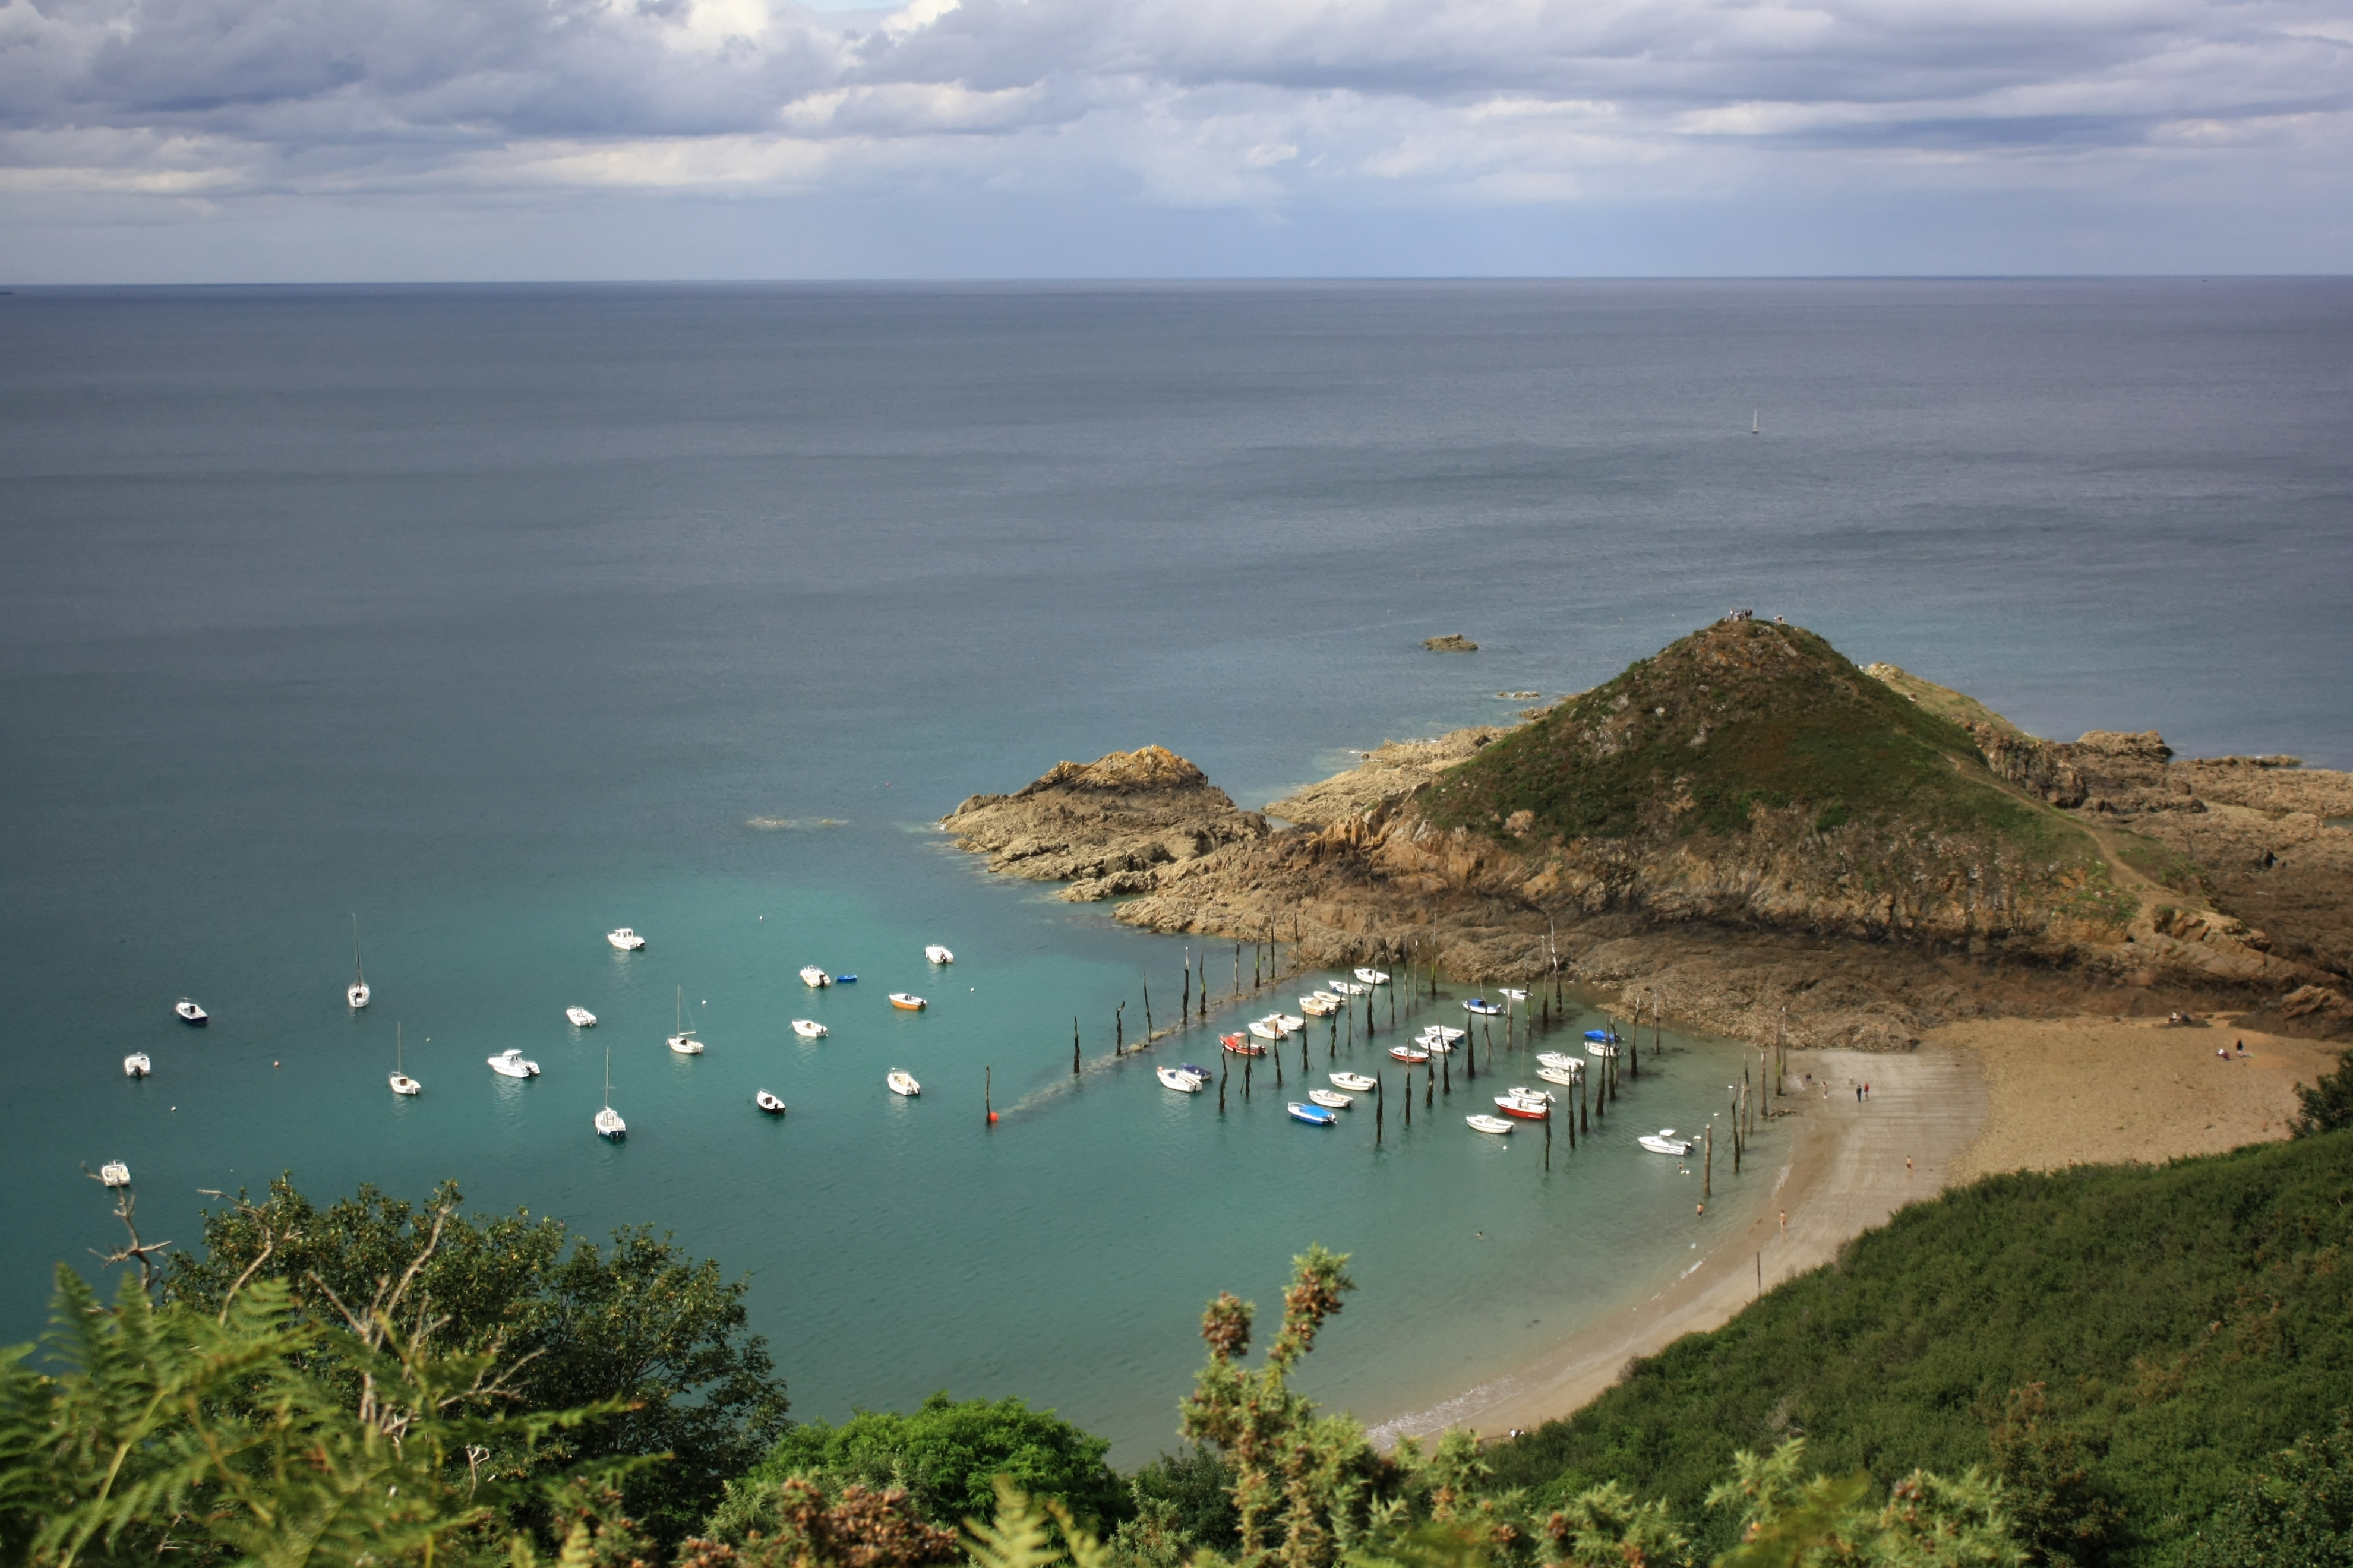
boat, sea, body of water, coast, headland, coastal and oceanic landforms, promontory, bight, bay, natural landscape, cape, ocean, cove, sky, islet, peninsula, inlet, klippe, archipelago, shore, tropics, cliff, rock, island, tourism, landscape, beach, sound, skerry, terrain